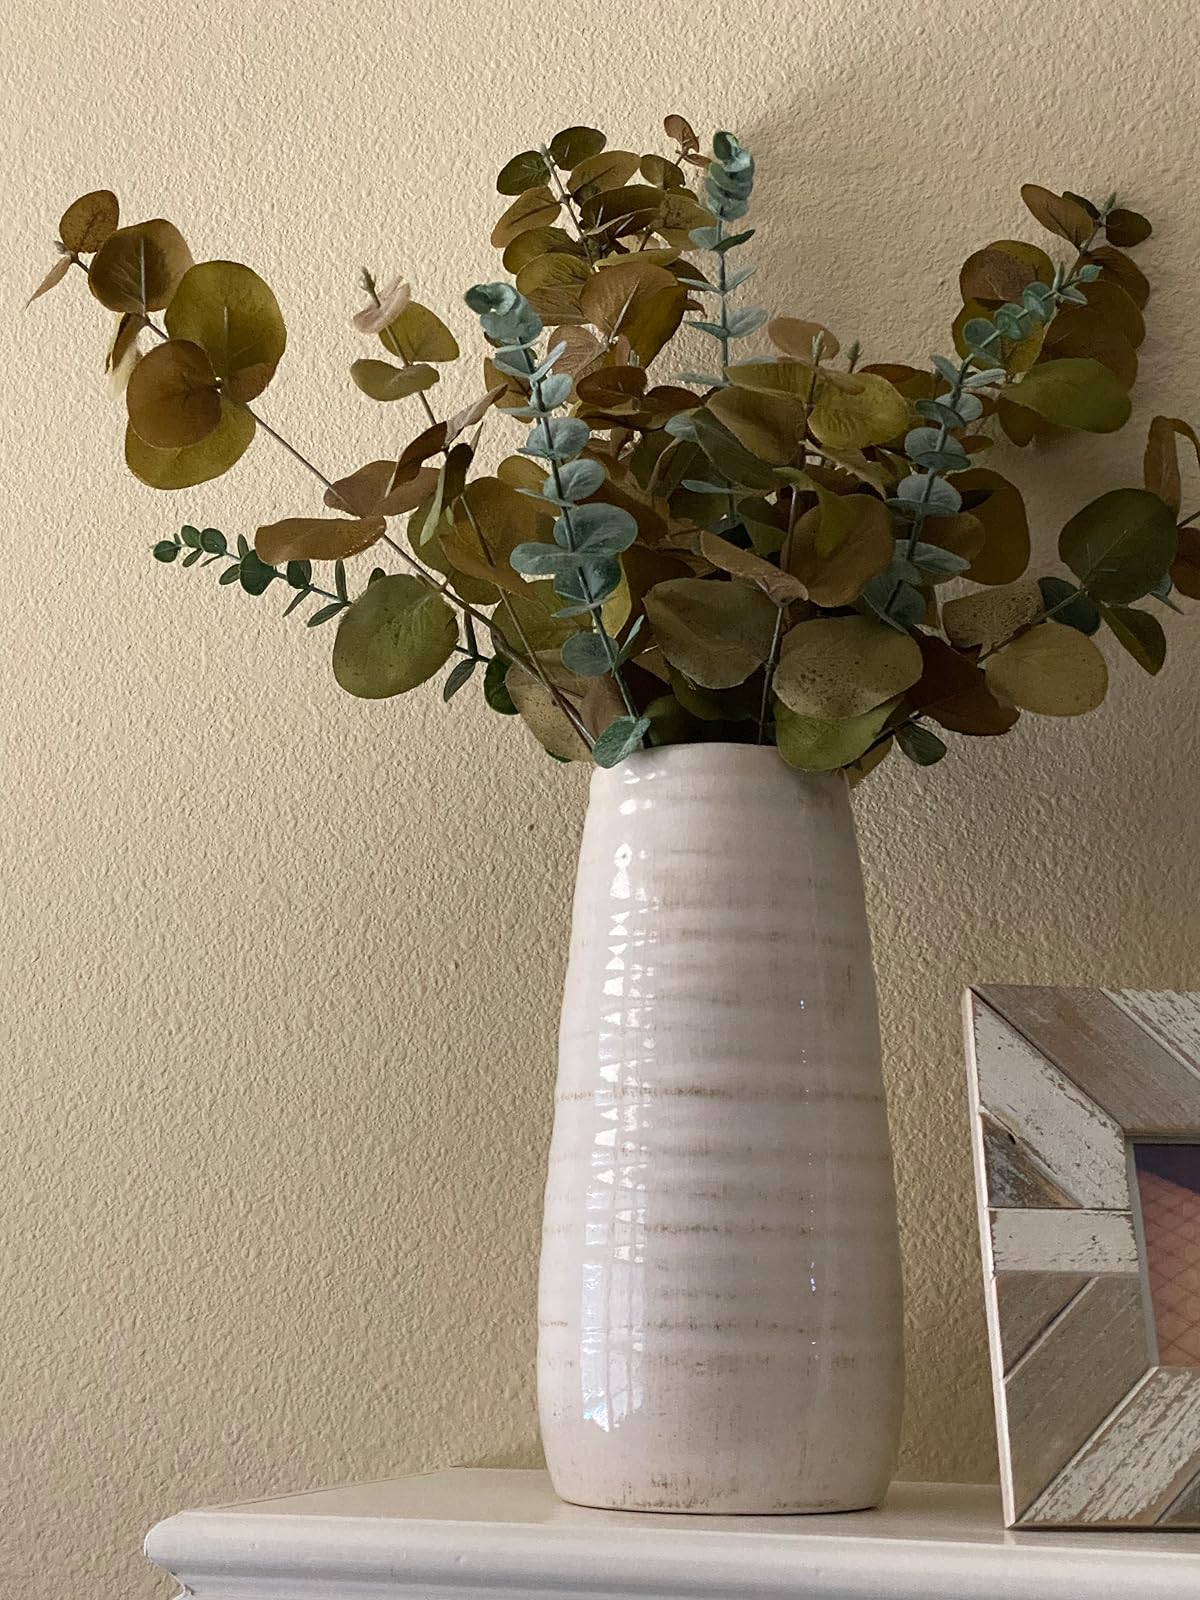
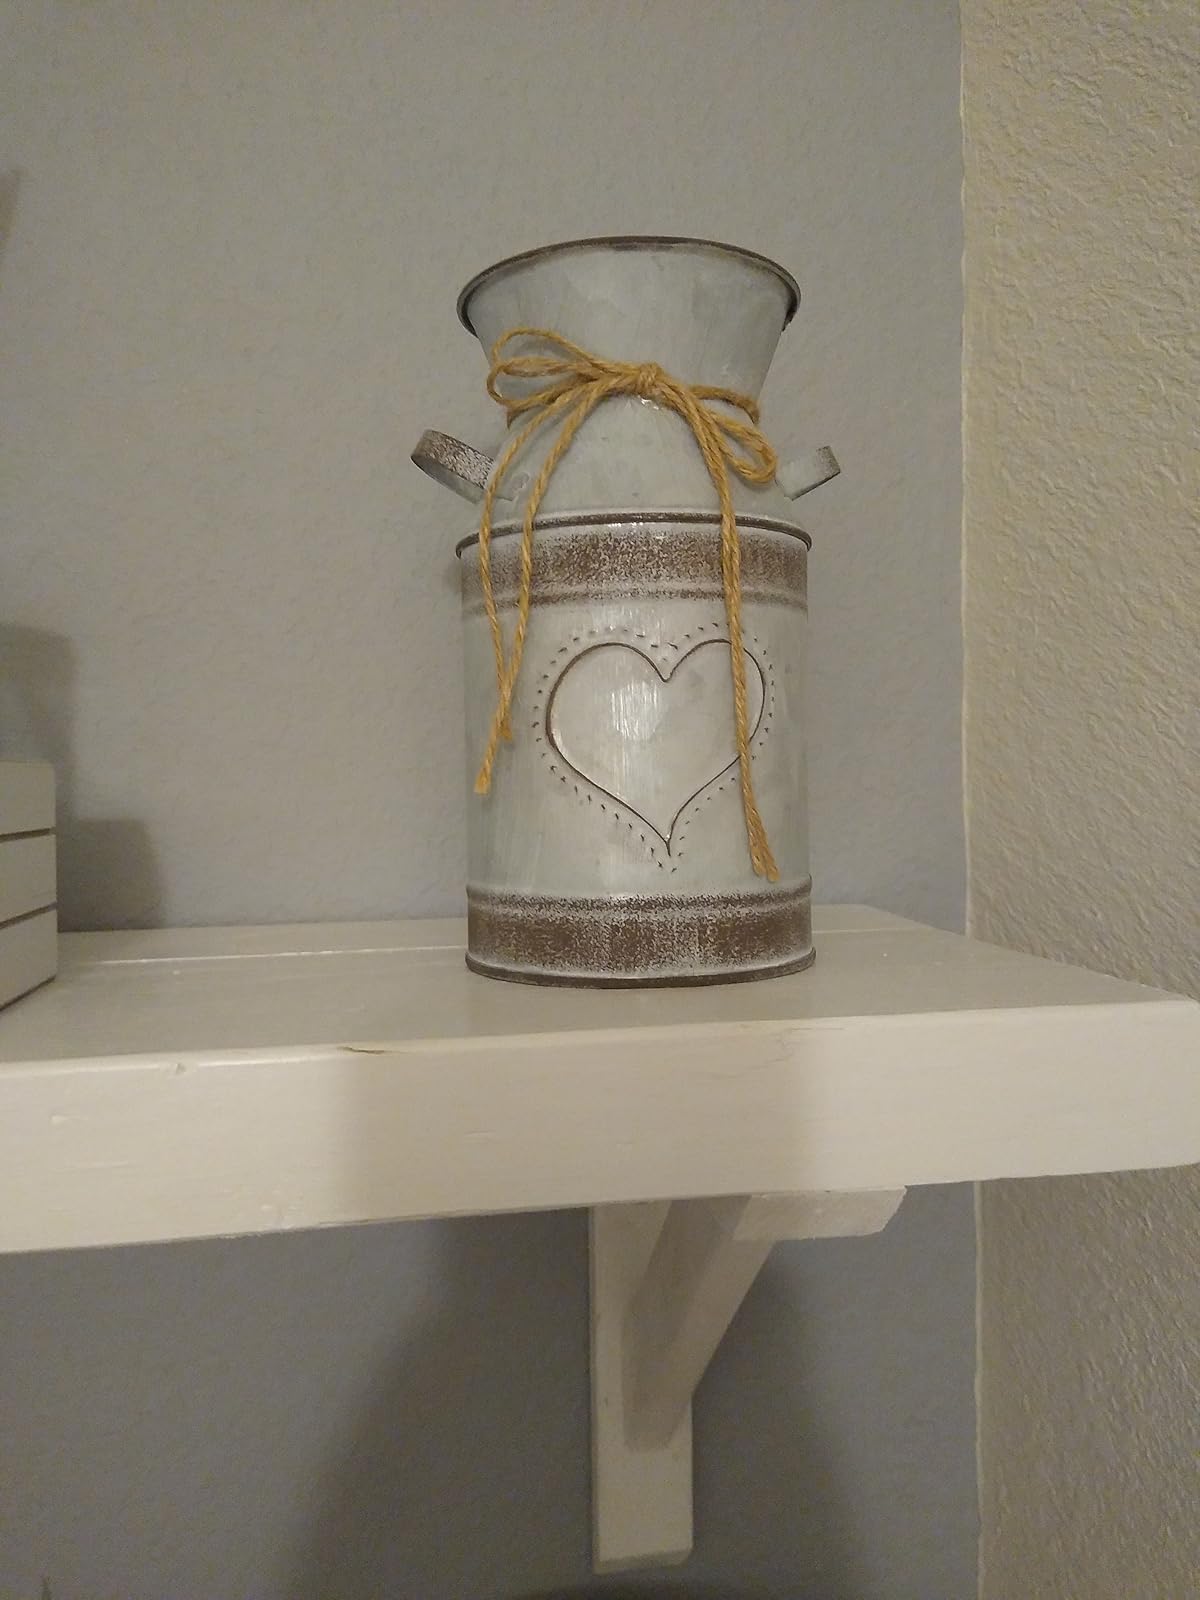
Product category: vase
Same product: no